Henry Slesser

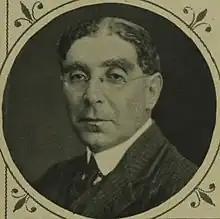
Slesser in 1924

Sir Herman Henry Slesser (born Schloesser; 12 July 1883 – 3 December 1979) was an English barrister and British Labour Party politician who served as Solicitor-General and Lord Justice of Appeal.